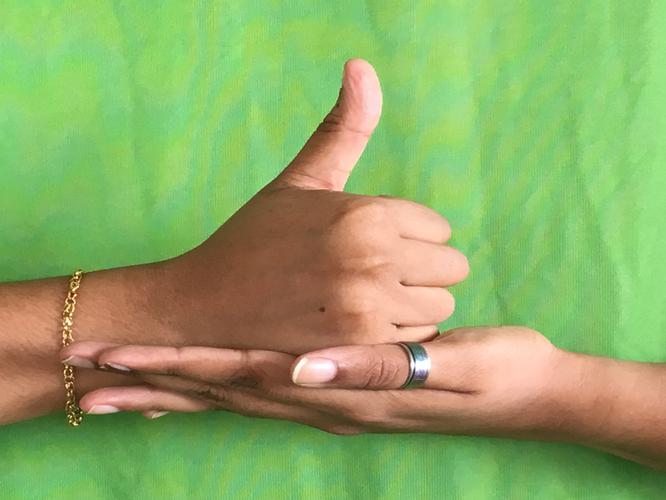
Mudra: Shivalinga
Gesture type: double_hand